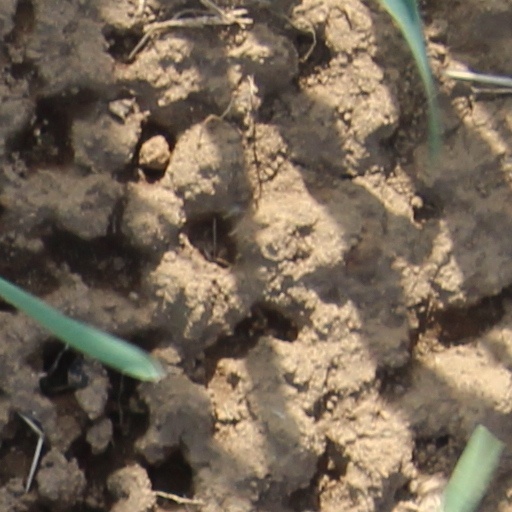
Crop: wheat